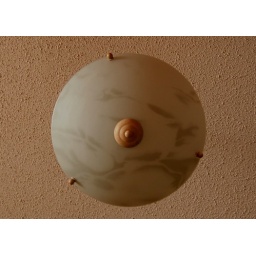
I especially like the subtle tree and leaf desgin on the hanging lamp in our new diningroom